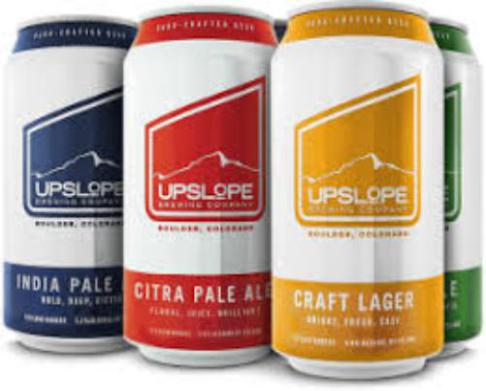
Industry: Food